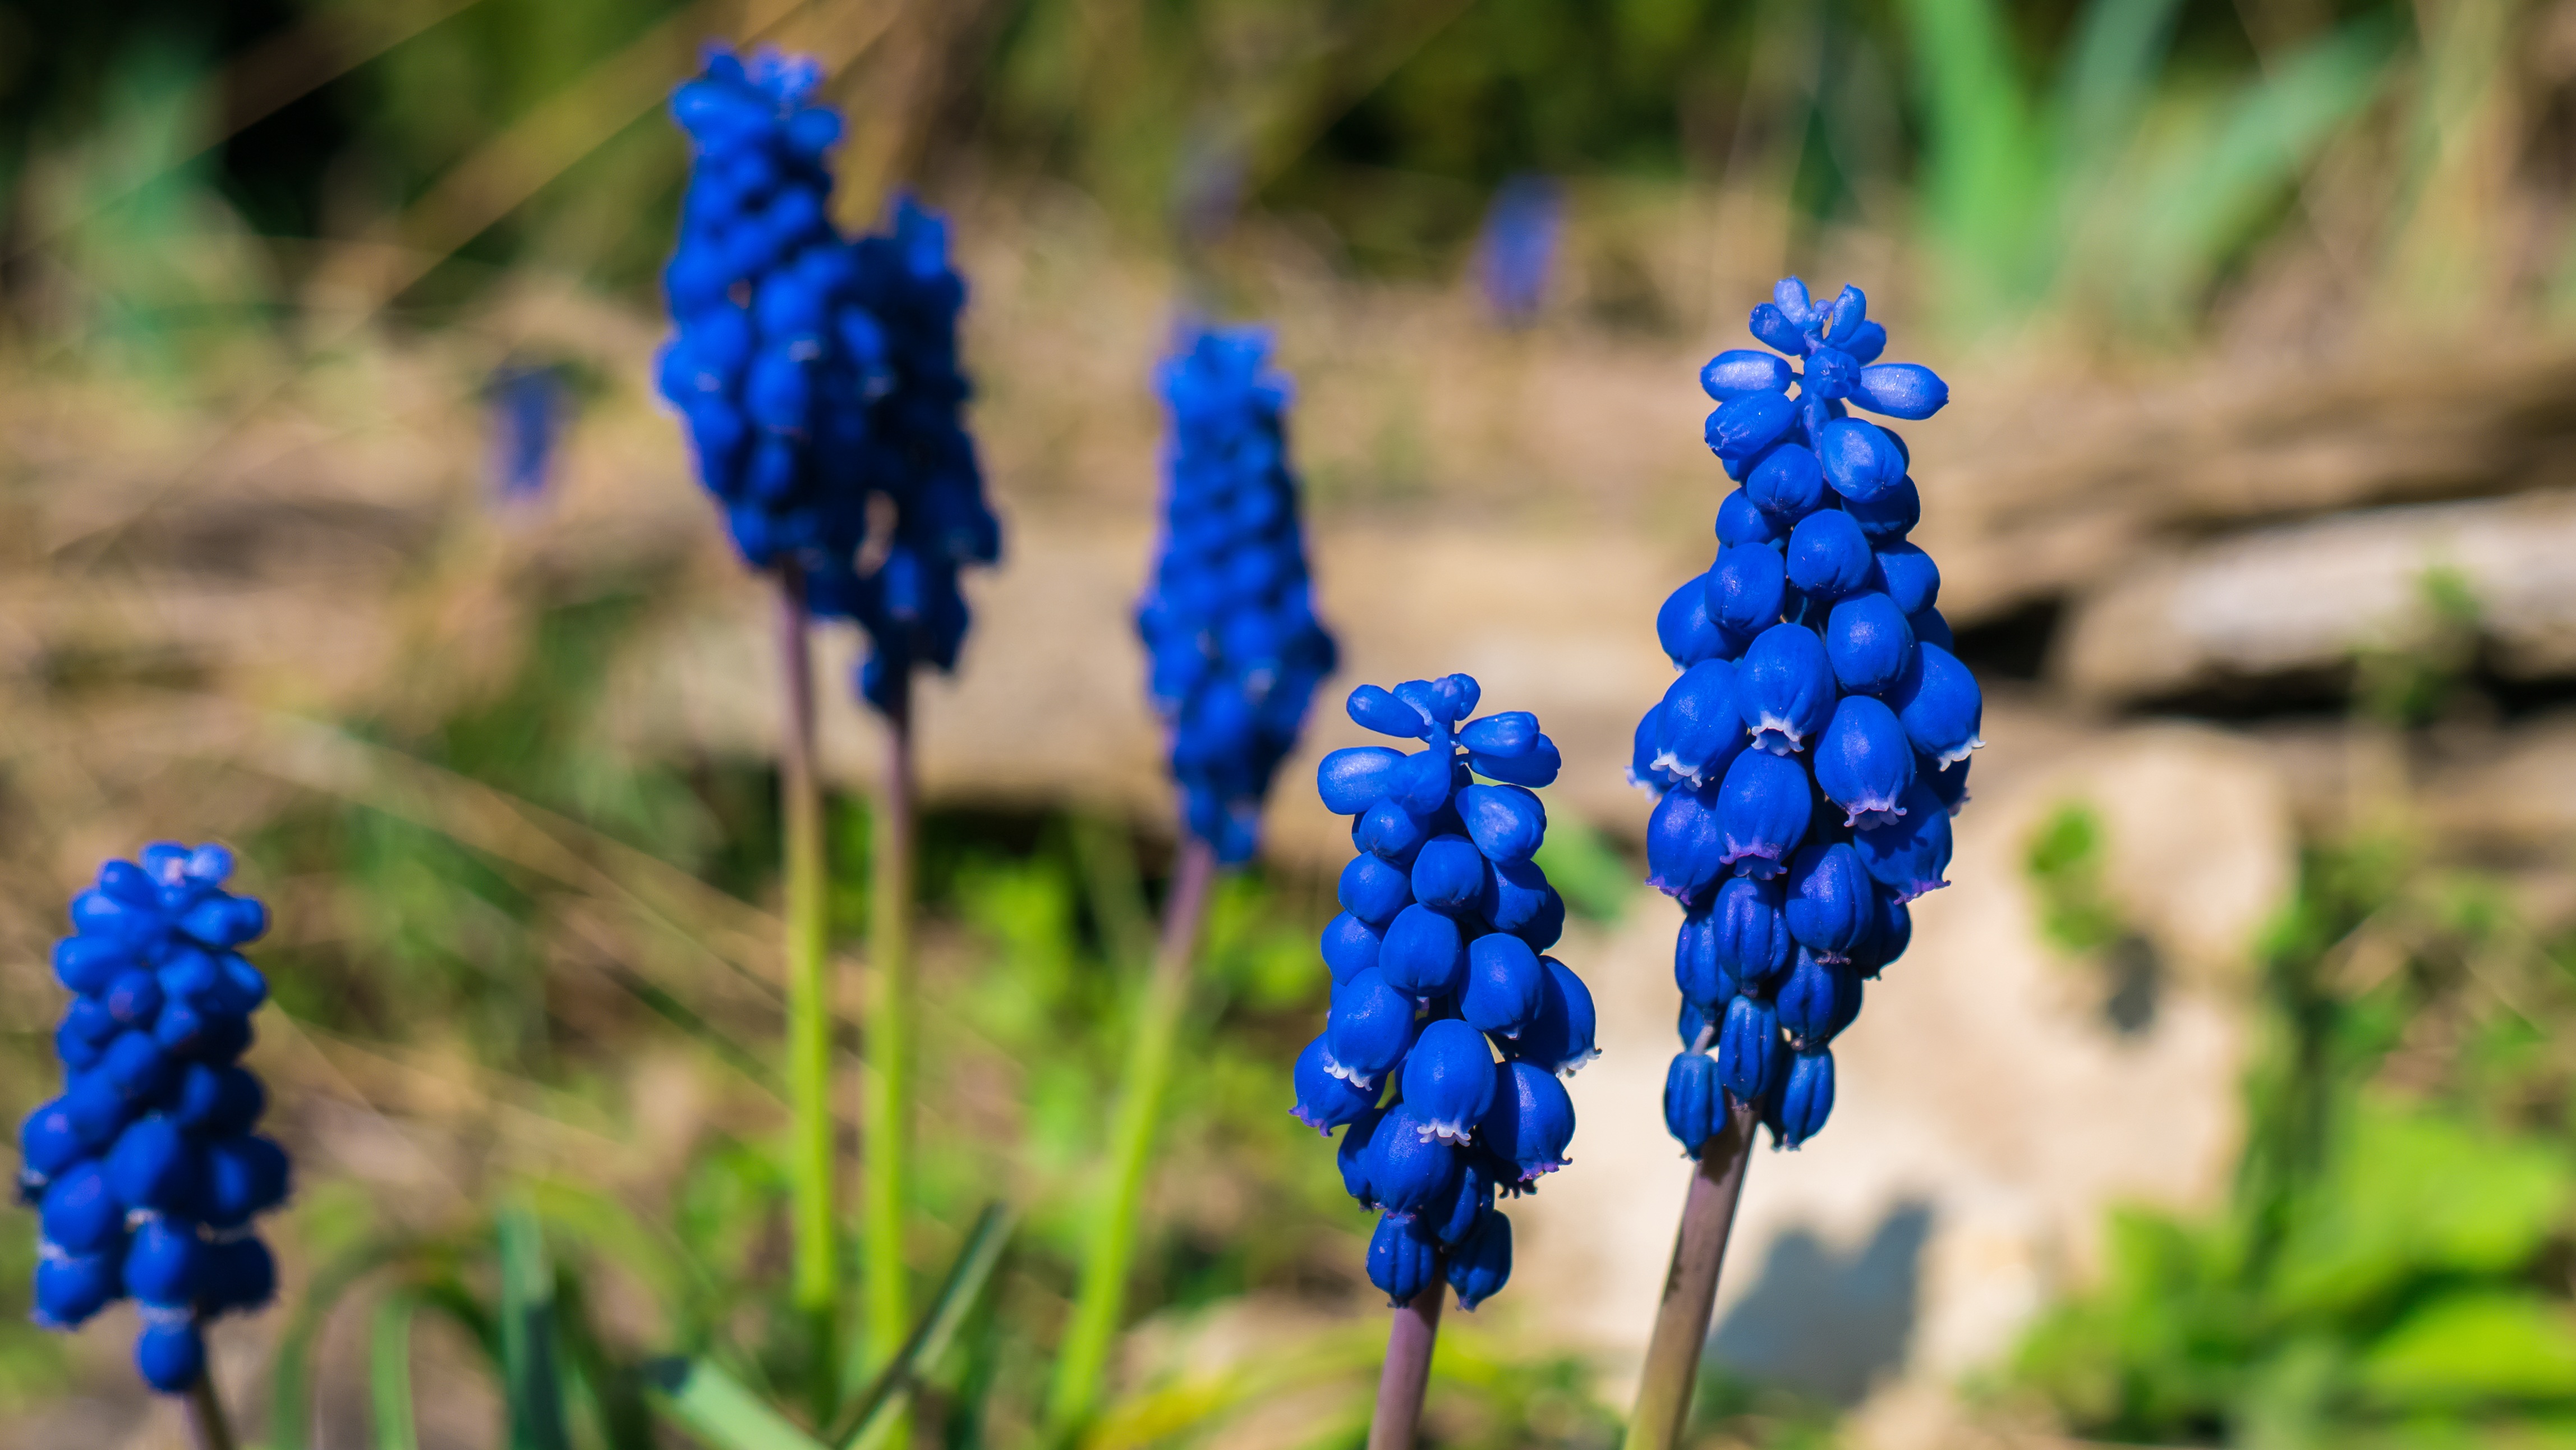
nature, blossom, plant, flower, bloom, spring, green, macro, botany, blue, garden, close, flora, lavender, wild flower, wildflower, muscari, bluebonnet, hyacinth, lupin, thimble, macro photography, flowering plant, land plant, english lavender